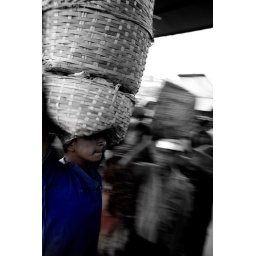
Concentrated fish boy in a hurry